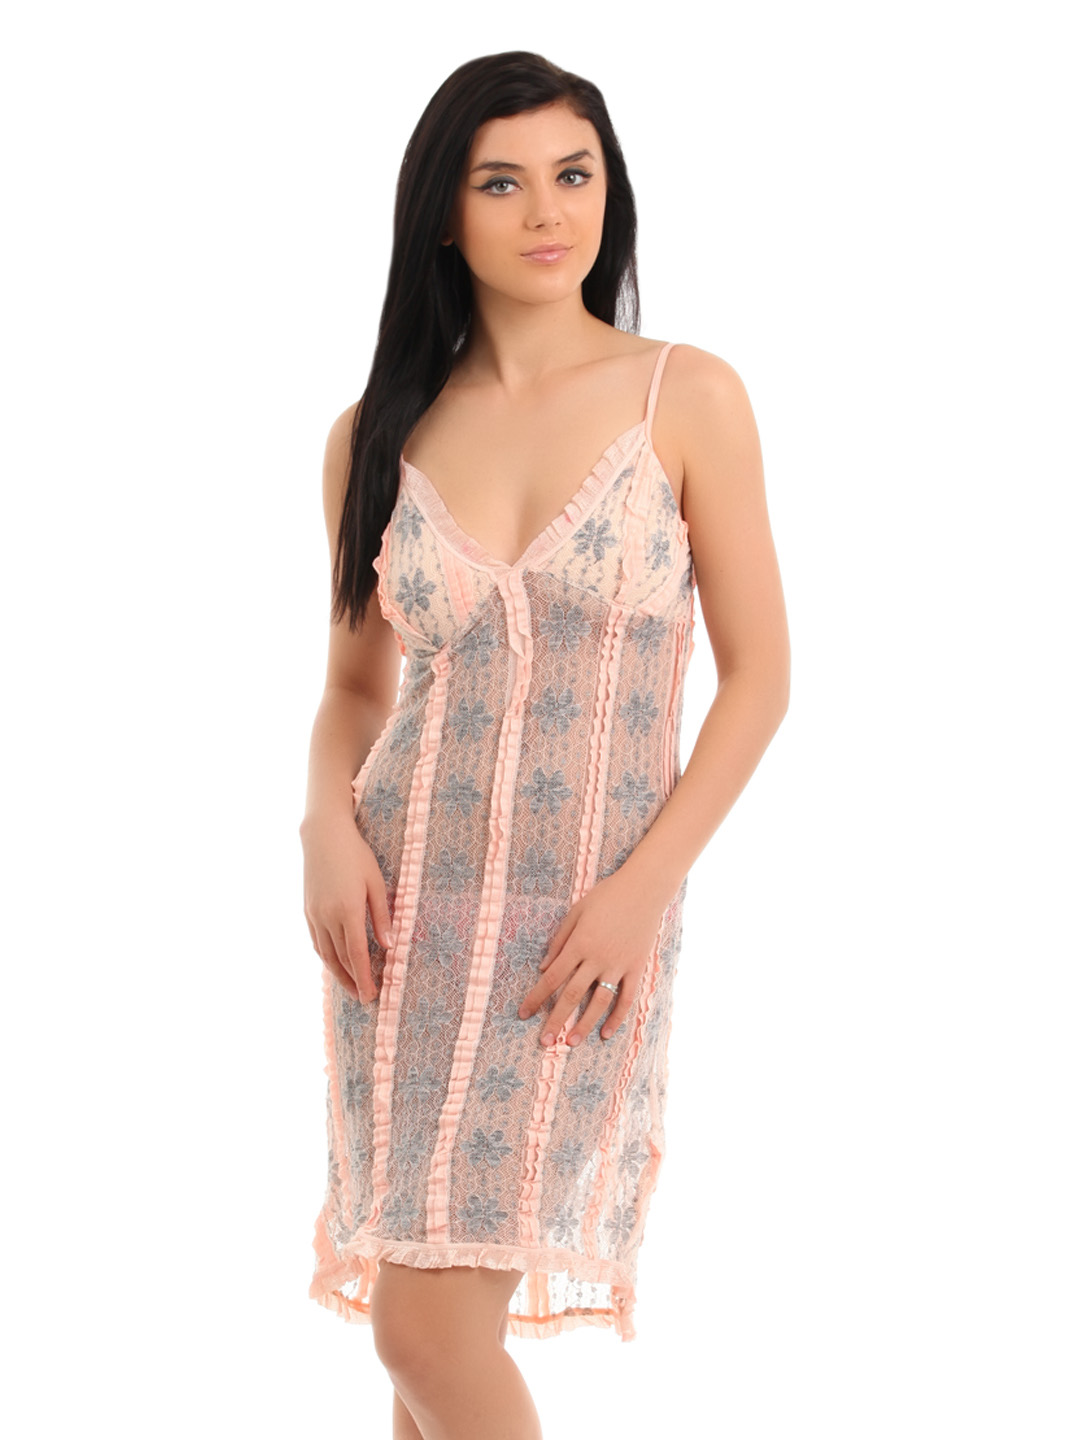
Red Rose Women Peach Nightdress
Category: Apparel / Loungewear and Nightwear / Nightdress
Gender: Women
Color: Peach
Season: Winter 2015
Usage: Casual